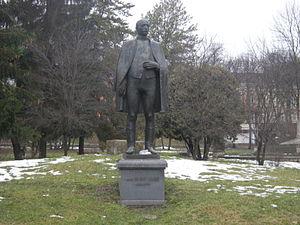
Sfântu Gheorghe est une ville du centre de la Roumanie, en Transylvanie, dans le Pays sicule, sur l'Olt.